Yair Stern (journalist)

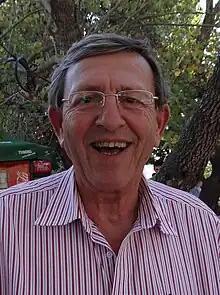
Stern in 2011

Stern was born on 1942 in Tel Aviv to Roni Bronstein. His father Avraham Stern was the leader of a breakaway militant Zionist group named Lehi, who was assassinated four months before he was born. He was named after his father's underground name 'Yair'. Stern did not know about his father's death until 1948 following the Israeli Declaration of Independence.